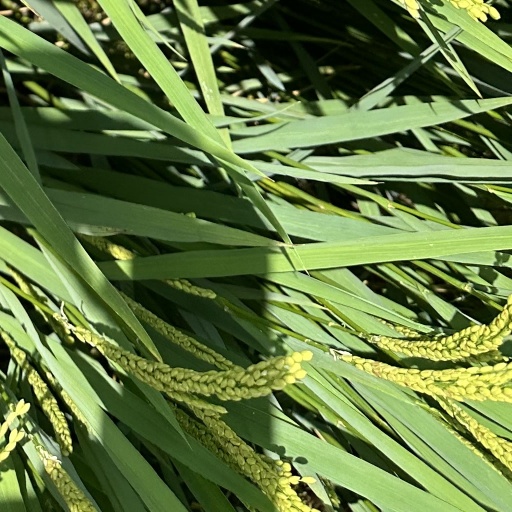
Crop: rice